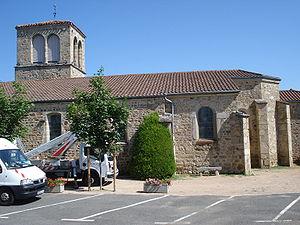
Saint-Georges-Haute-Ville est une commune française située dans le département de la Loire en région Auvergne-Rhône-Alpes, et faisant partie de Loire Forez Agglomération.